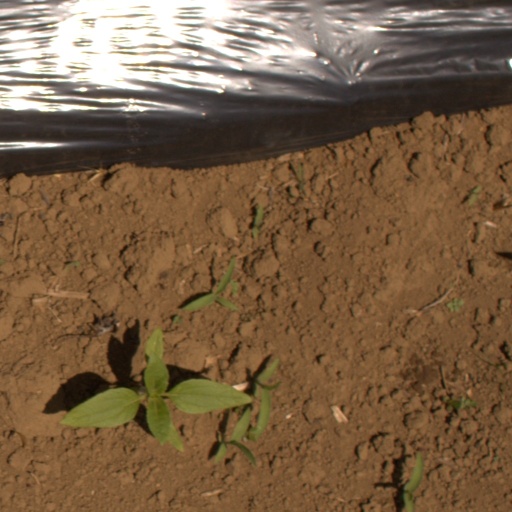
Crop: Jerusalem artichoke